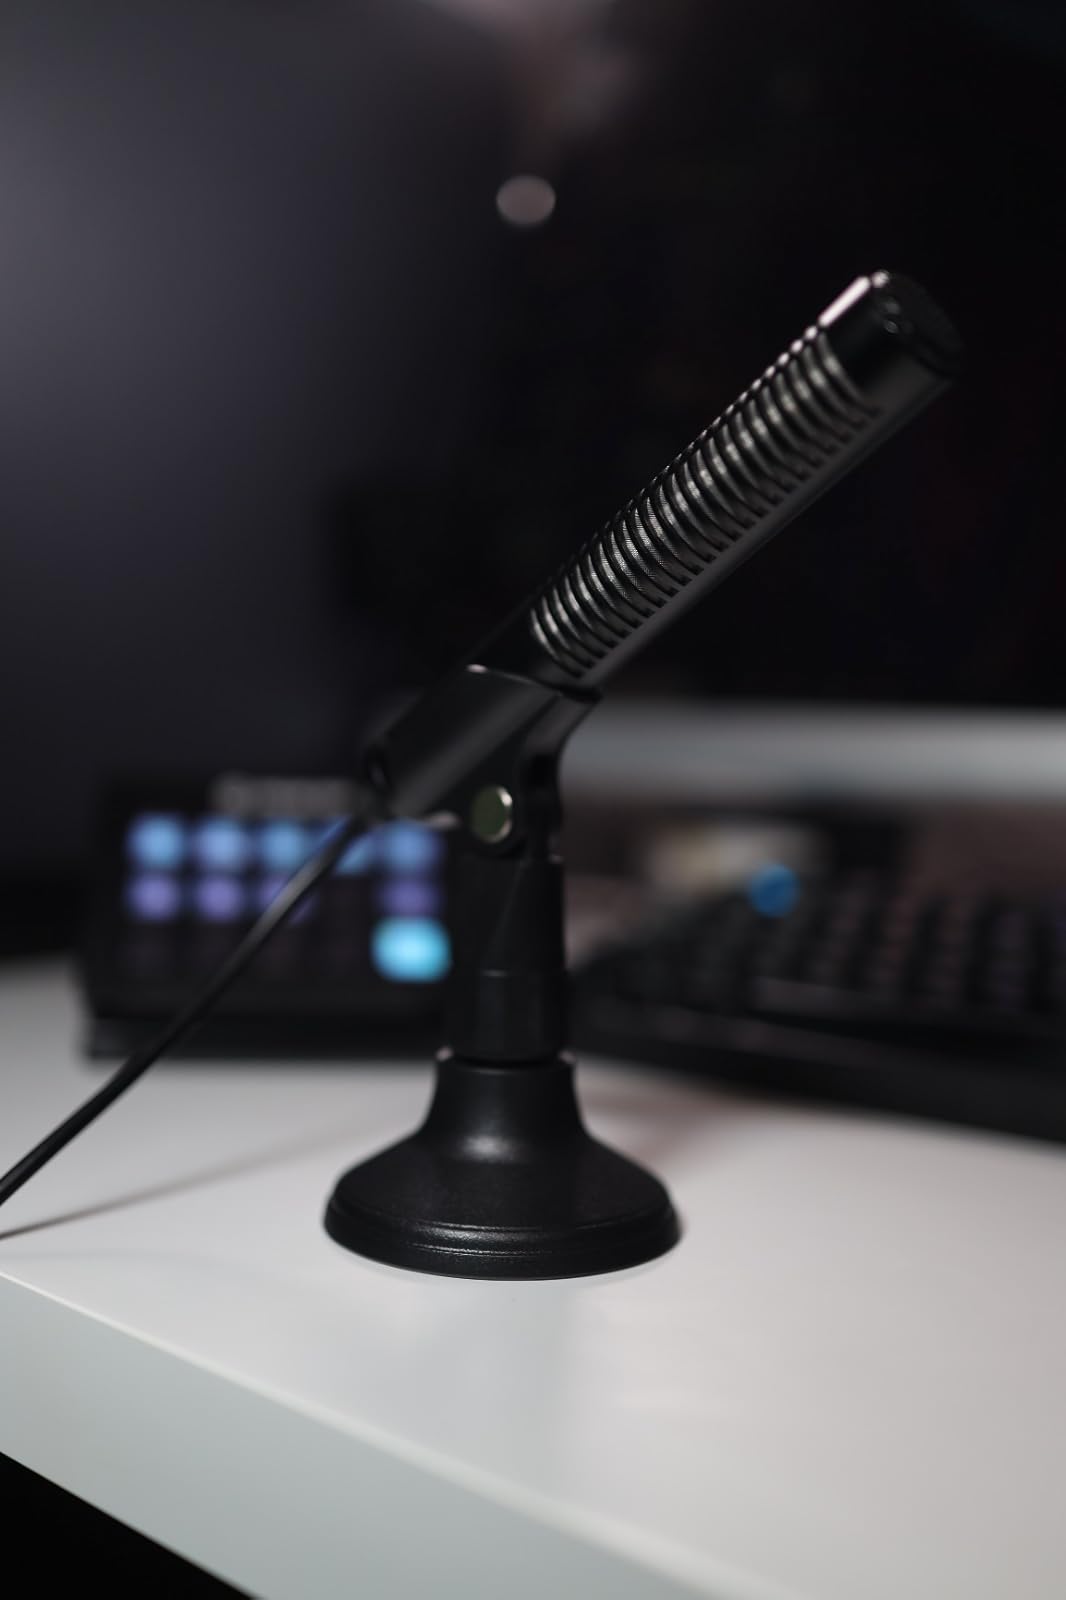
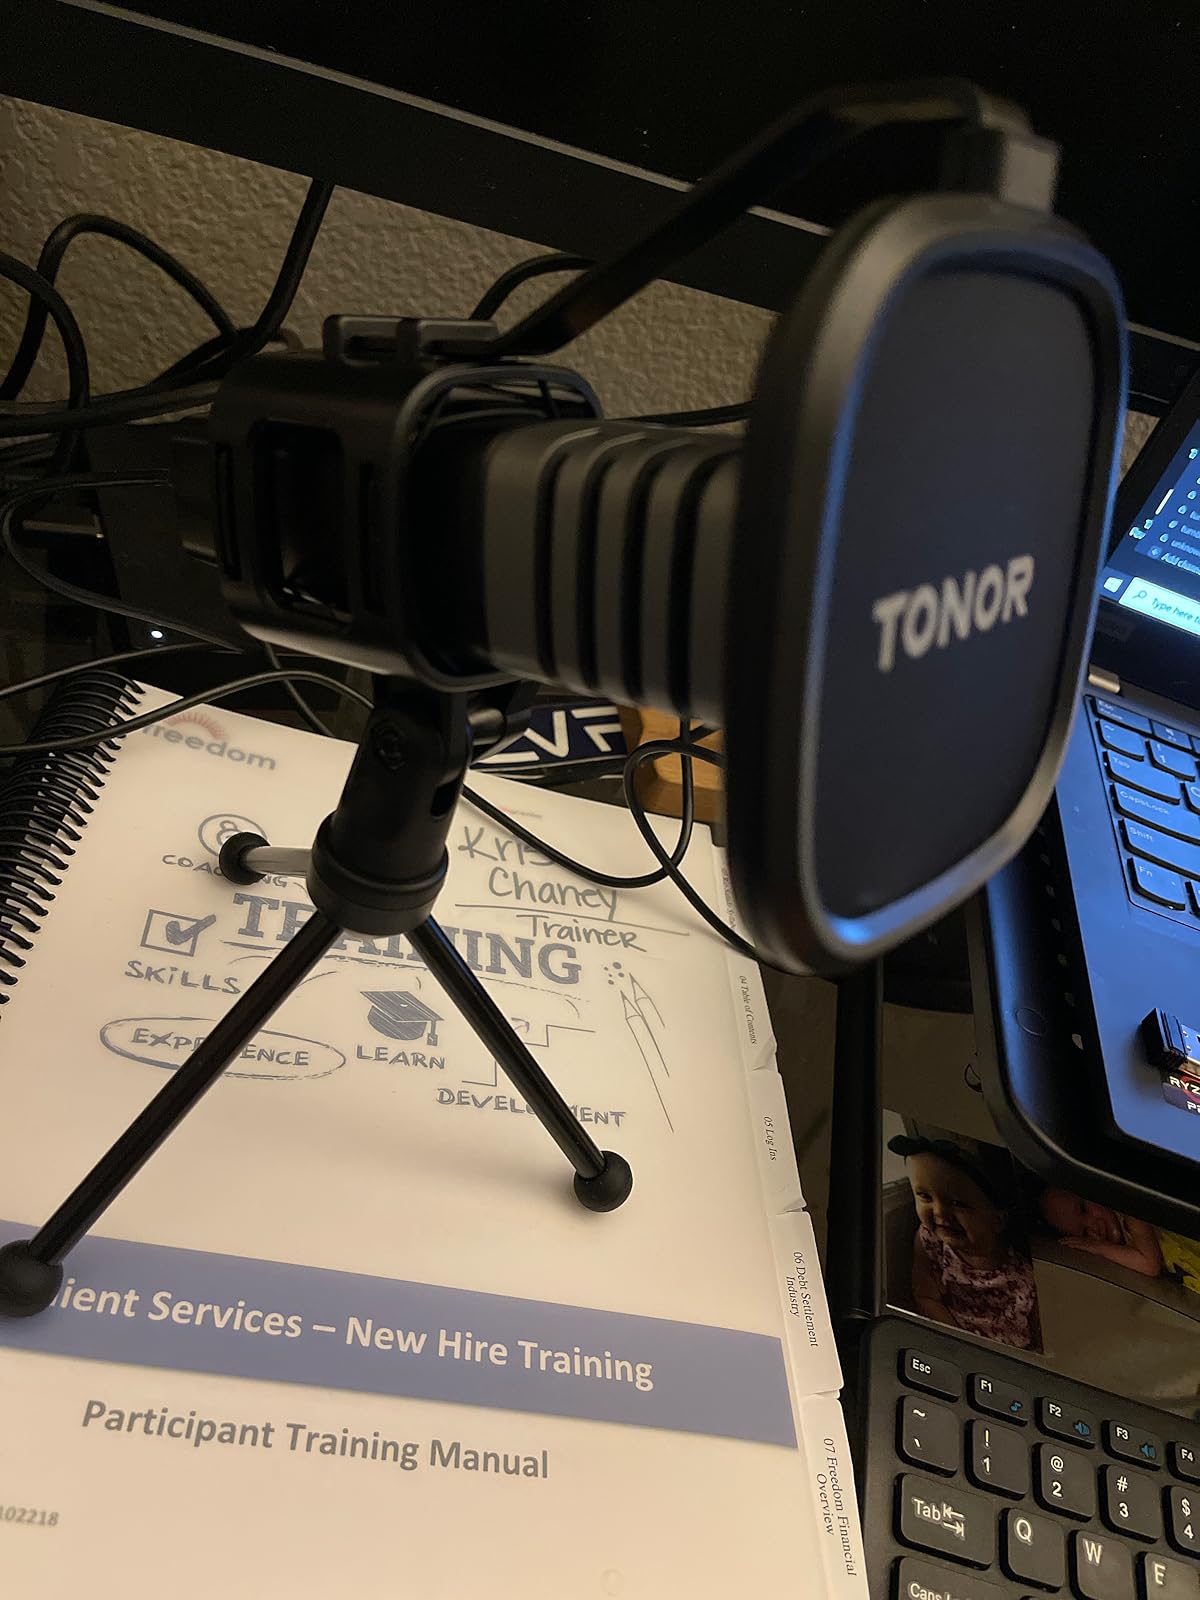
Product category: microphone
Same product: no